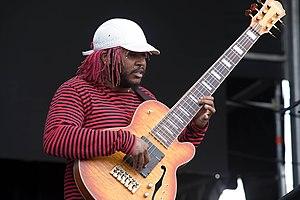
Stephen Lee Bruner, mieux connu sous son nom de scène Thundercat est un chanteur, batteur, bassiste et producteur américain né le 19 octobre 1984 à Los Angeles, en Californie,